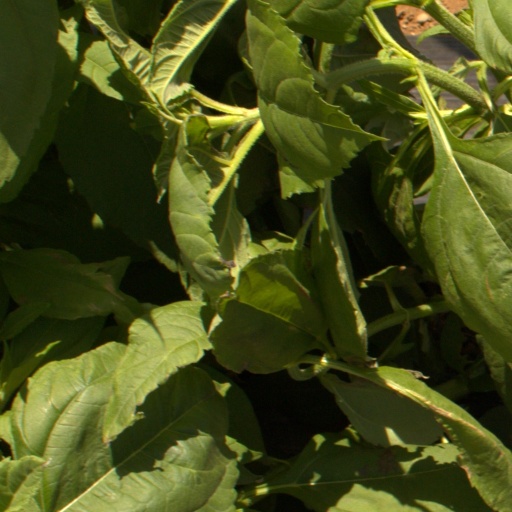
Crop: Jerusalem artichoke